Shippū! Iron Leaguer

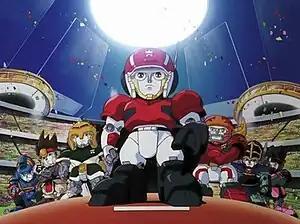
The Iron Leaguer team. From left to right: GZ, Kiai Ryuken, Mach Windy, Magnum Ace, Bull Armor, Jurota Kiwami and Topjoy

A single video game based on "Shippū! Iron Leaguer" was released in Japan for Game Boy on March 11, 1994. Characters from the series appear in the game "Super Robot Wars NEO" for the Nintendo Wii.